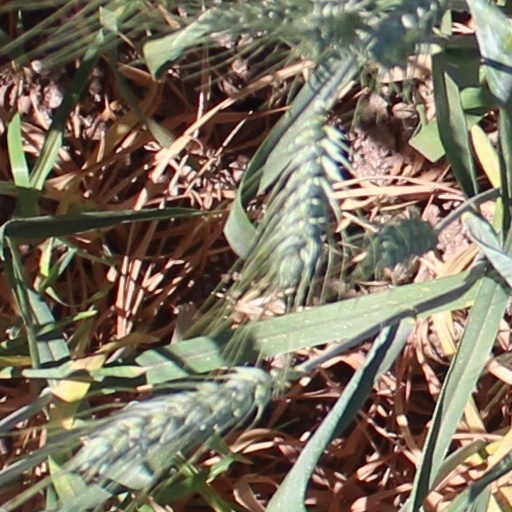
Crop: wheat